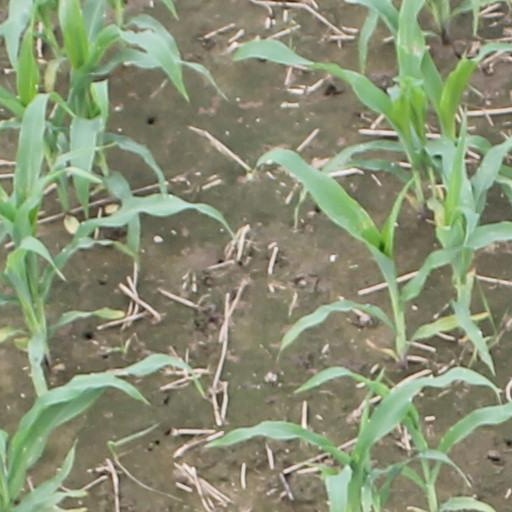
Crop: maize; corn